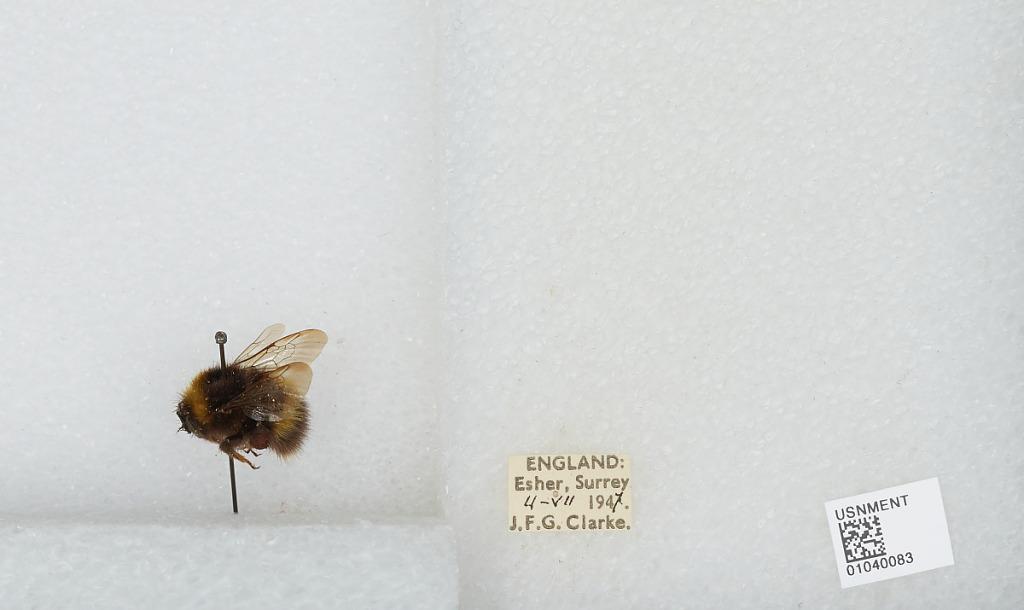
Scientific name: Bombus (Pyrobombus) pratorum (Linnaeus)
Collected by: J. Clarke
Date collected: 1947-7-4
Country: United Kingdom
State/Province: England
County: Surrey
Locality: Esher
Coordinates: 51.3691, -0.365